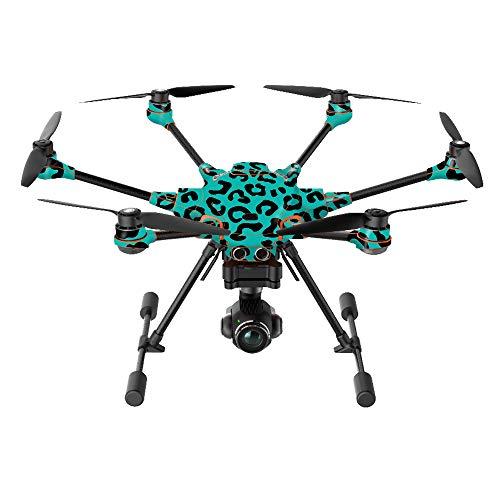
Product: MightySkins Skin Compatible with Yuneec H520-G Quadcopter Drone - Teal Leopard | Protective, Durable, and Unique Vinyl Decal wrap Cover | Easy to Apply, Remove, and Change Styles | Made in The USA
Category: Toys & Games | Hobbies | Remote & App Controlled Vehicles & Parts | Remote & App Controlled Vehicles | Quadcopters & Multirotors
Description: SET THE TREND: Show off your own unique style with Mighty Skins for your Yuneec H520-G Quadcopter Drone Don’t like the Teal Leopard skin We have hundreds of designs to choose from, so your Yuneec H520-G Quadcopter Drone will be as unique as you are.
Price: $39.99
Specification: ProductDimensions:14x0.1x30inches|ItemWeight:0.16ounces|ShippingWeight:0.96ounces(Viewshippingratesandpolicies)|ASIN:B07K4T77FV|Itemmodelnumber:YUH520-TealLeopard